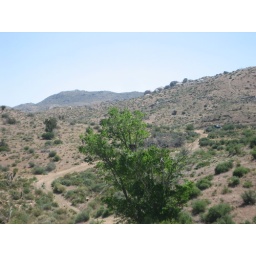
Here is the trailhead and the nest. You can see the car parked on the road in the middle right.